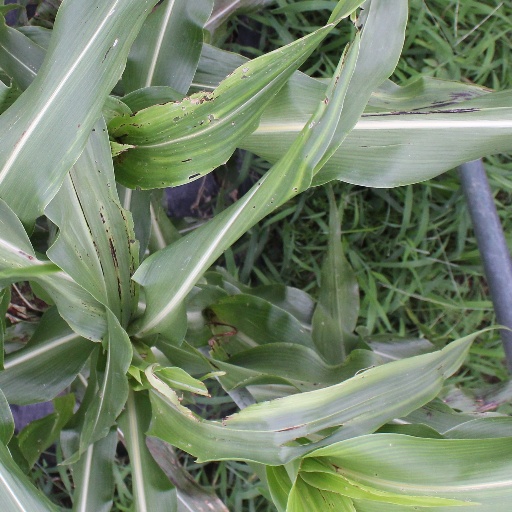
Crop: sorghum